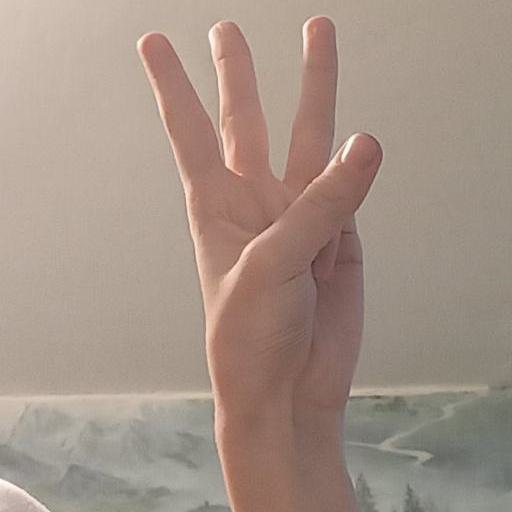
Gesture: three